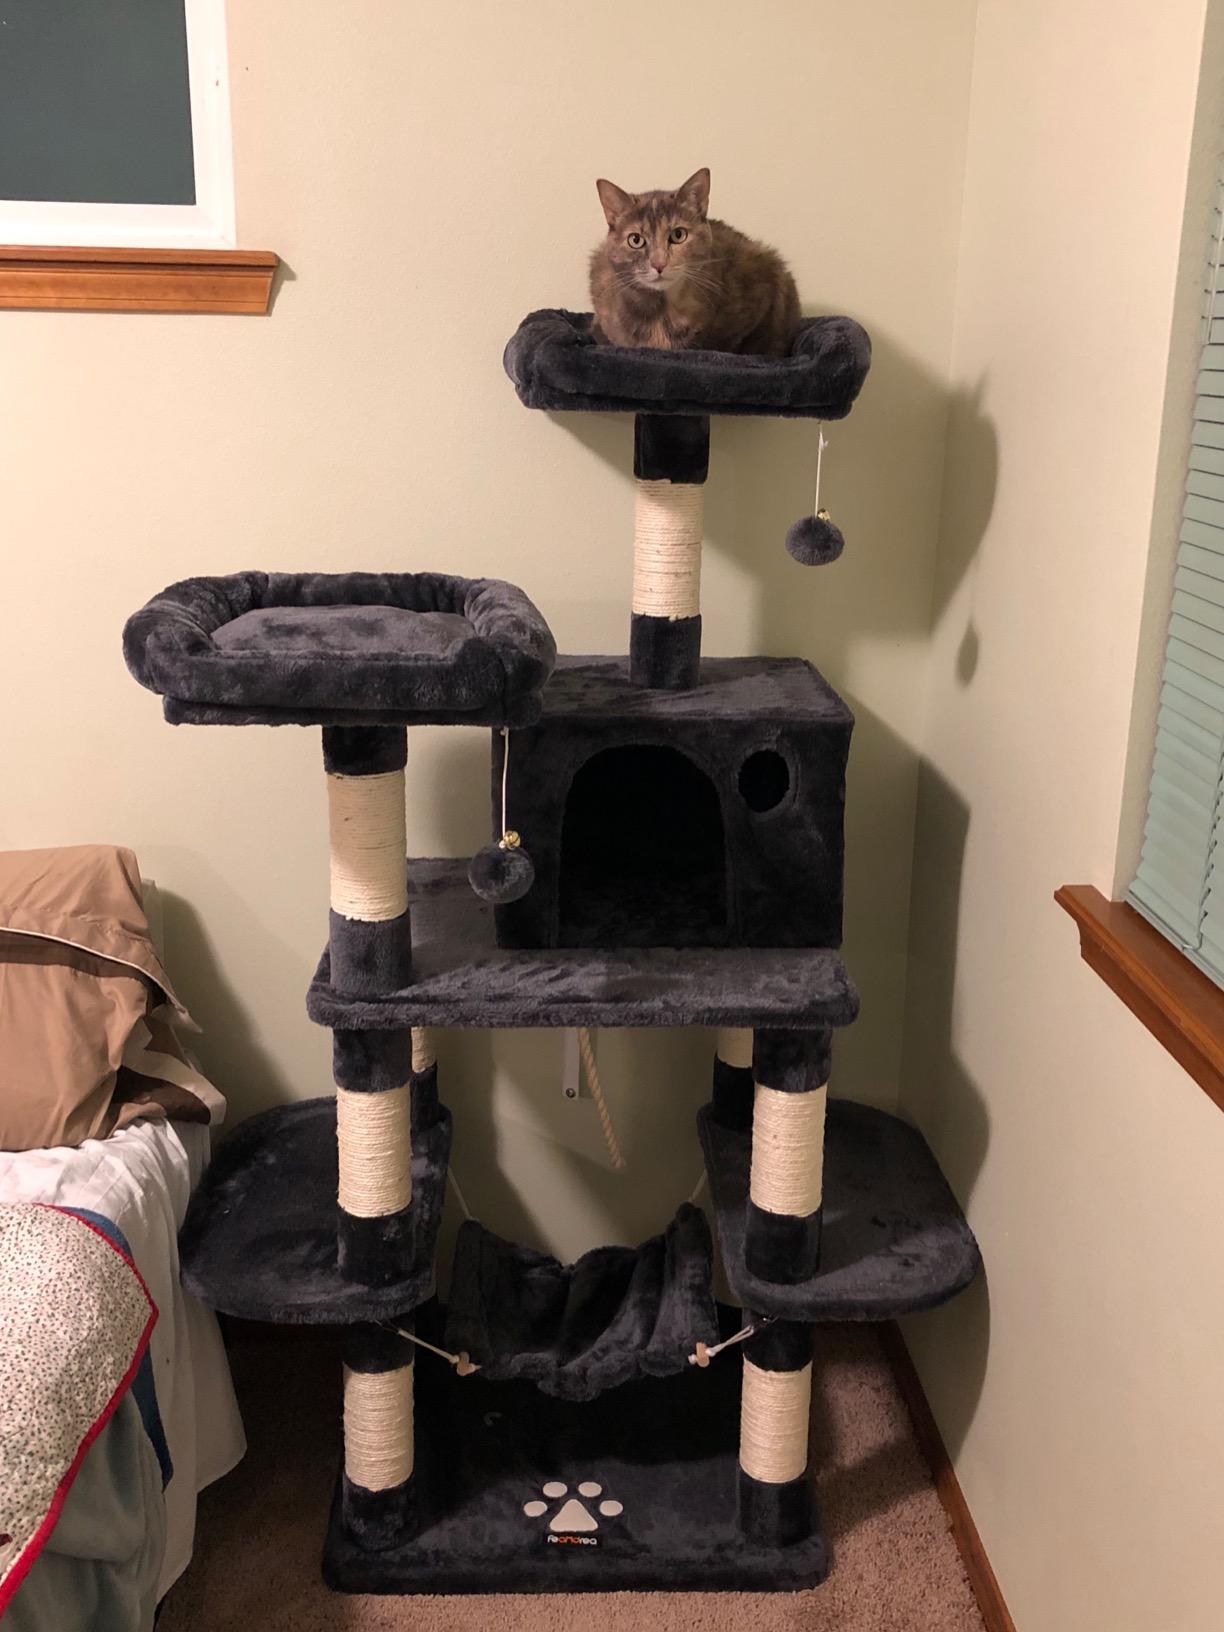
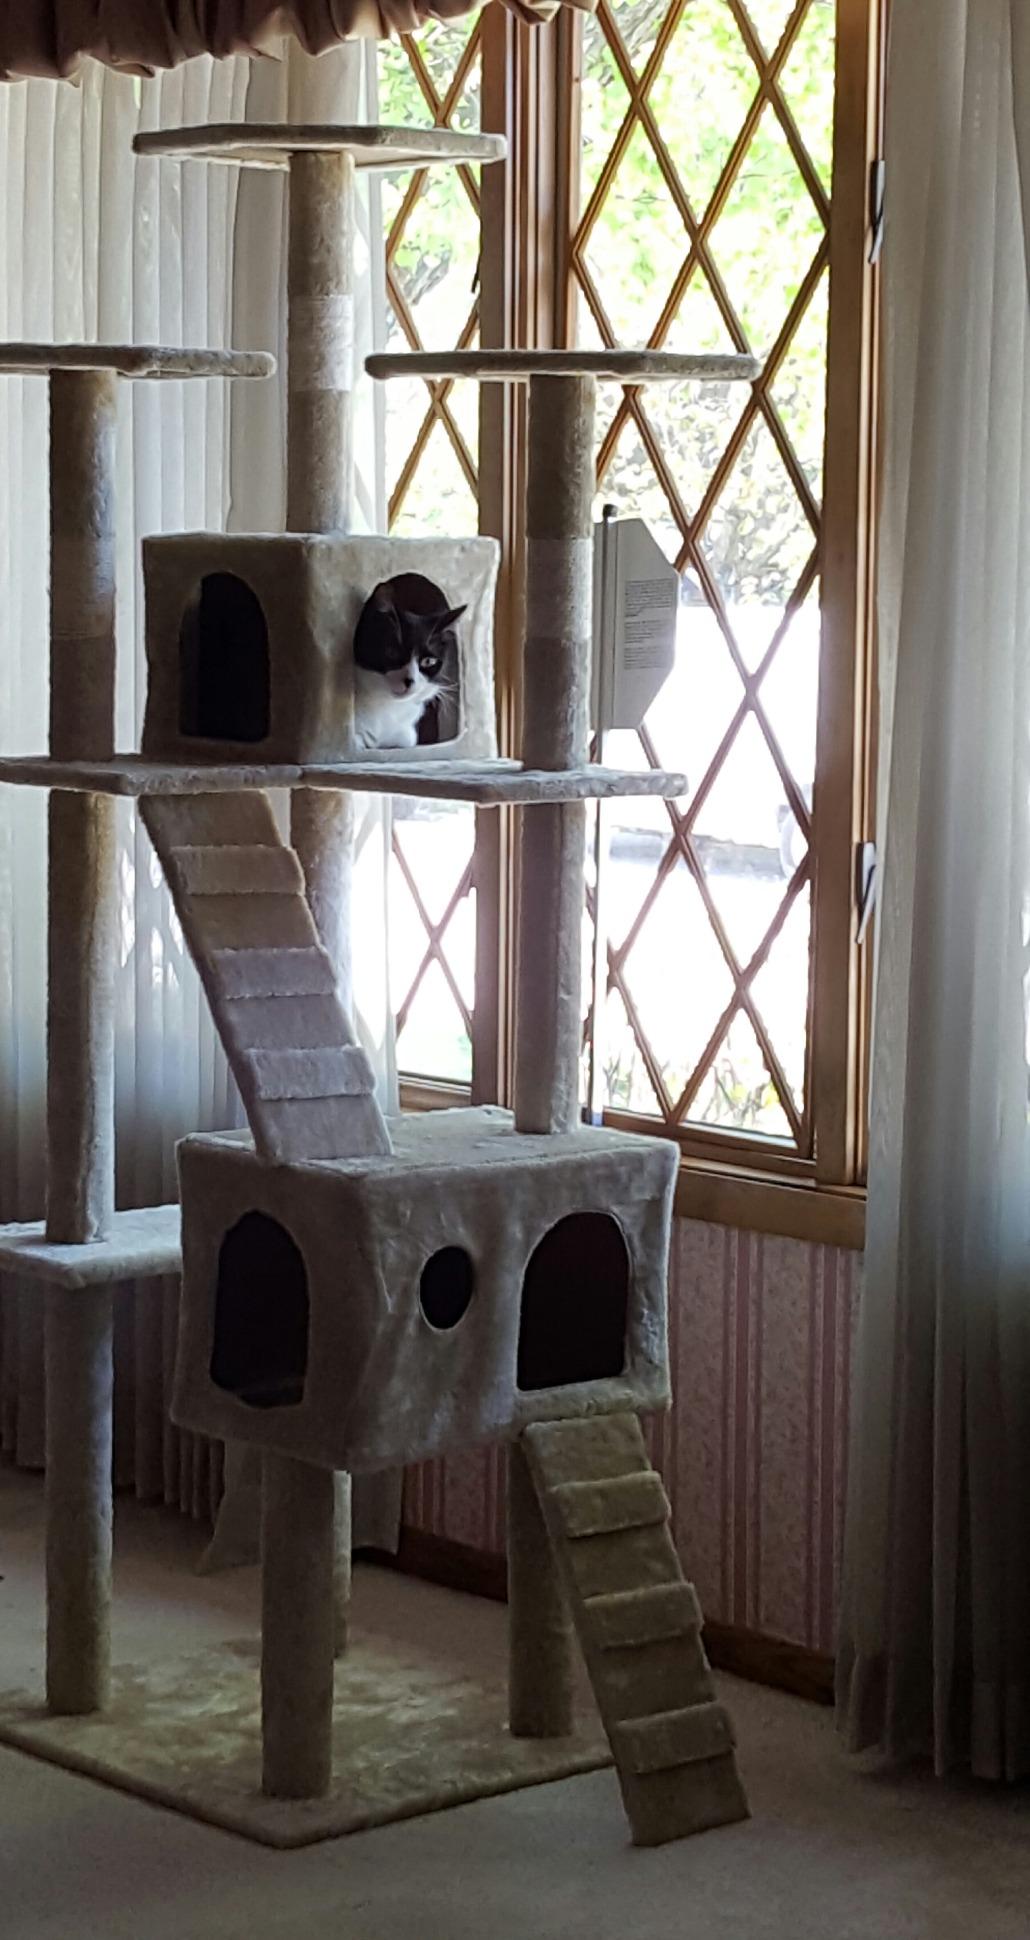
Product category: items_cat tree
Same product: no